Hydrology in Practice

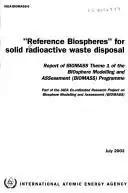

Hydrology in Practice is a hydrology textbook by British hydrologist Elizabeth M. Shaw. The book was originally published in 1983 by Van Nostrand Reinhold (UK) Co. Ltd. and the most recent fourth edition was published in July 2010 by CRC Press, a division of Taylor & Francis. The book has been described as both an introductory text and a resource for professionals.